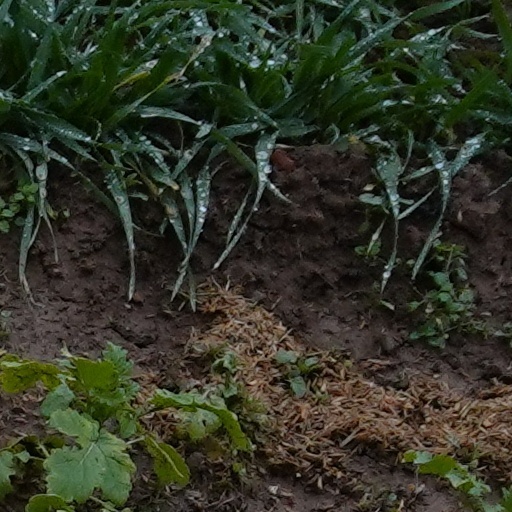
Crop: wheat